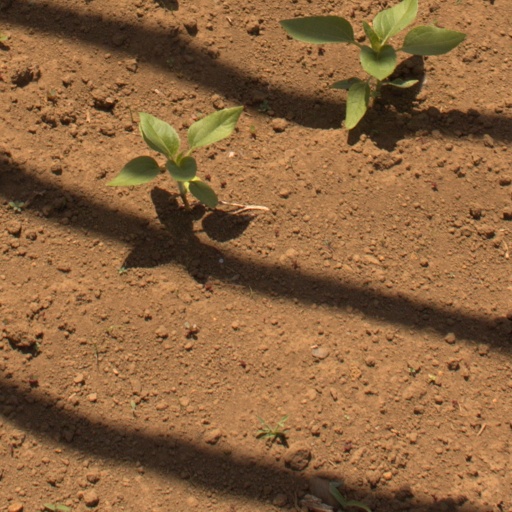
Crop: Jerusalem artichoke